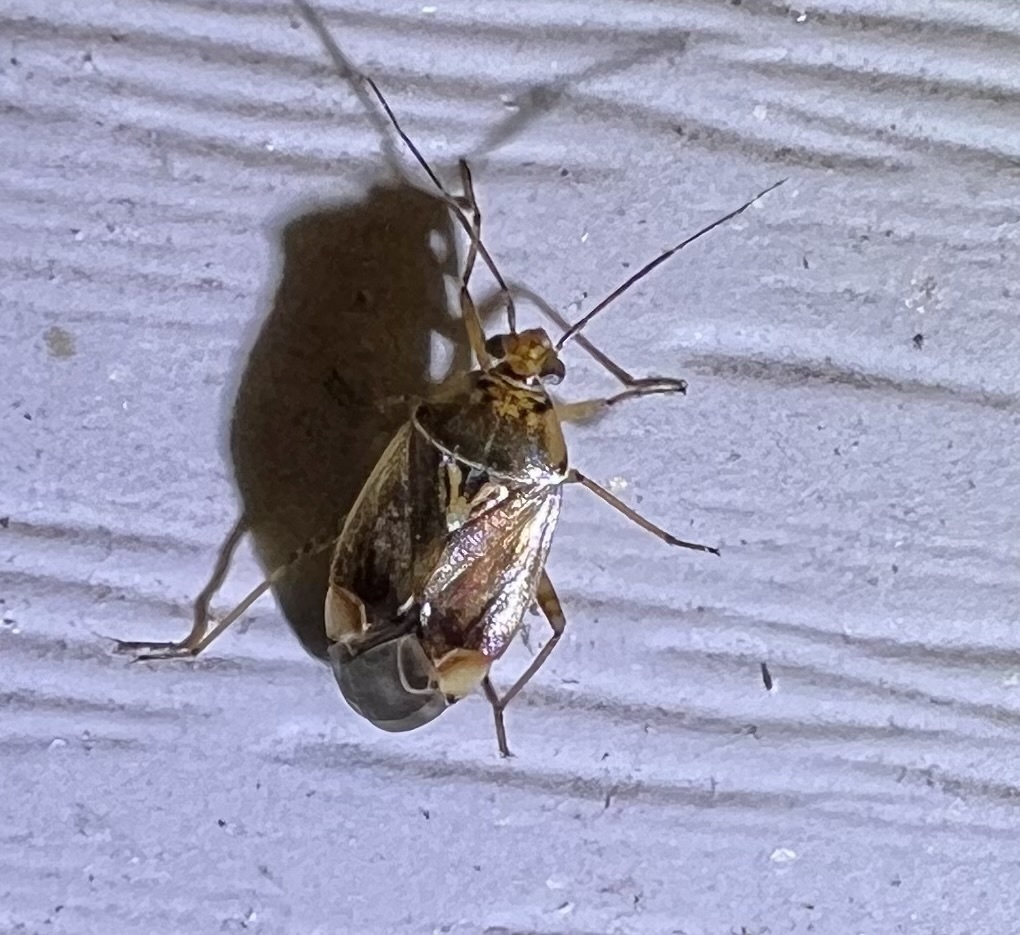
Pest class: lygus_bug